RAF Luqa

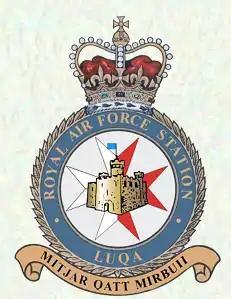

Royal Air Force Luqa (or more simply RAF Luqa) is a former Royal Air Force station located on the island of Malta, now developed into the Malta International Airport.